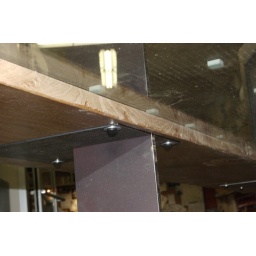
a view from underneath the table looking at the plate steel legs